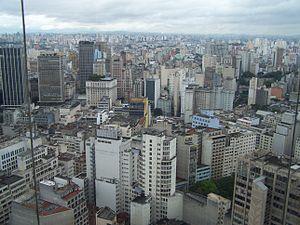
Ce tableau donne le classement des grandes villes brésiliennes selon la population de chaque municipalité.